Charlie Bishop (baseball)

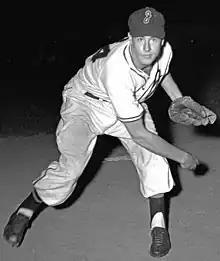
Bishop with the Jacksonville Tars in 1951

Charles Tuller Bishop (January 1, 1924July 5, 1993) was an American professional baseball player. He was a starting pitcher in Major League Baseball who played from 1952 through 1955 for the Philadelphia/Kansas City Athletics. Listed at , , Bishop batted and threw right-handed.